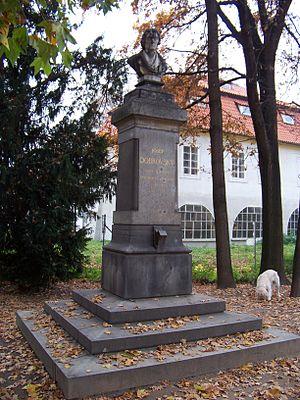
Le Parc Kampa est un parc situé sur l'Île Kampa, dans le coude de la Vltava, dans le centre de Prague, en République Tchèque.